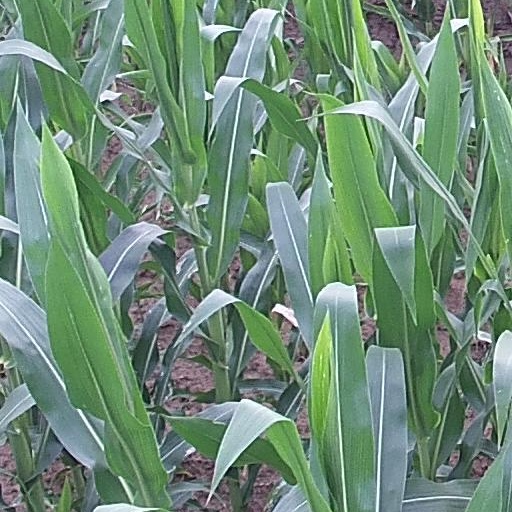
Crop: maize; corn